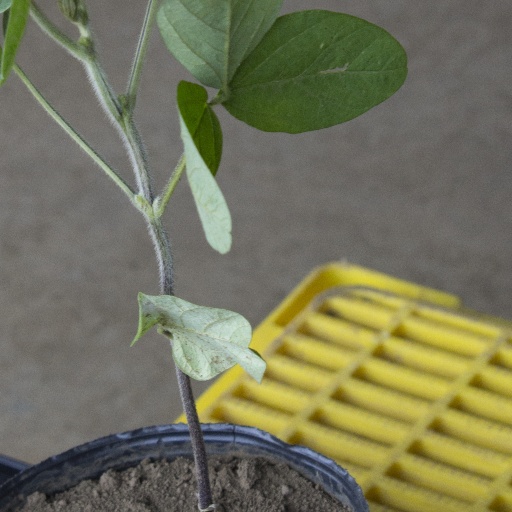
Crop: soybean